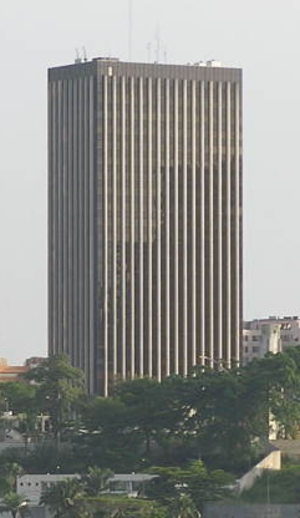
Tour de la SCIAM, au Plateau d'Abidjan.
L'Immeuble SCIAM, en forme longue Immeuble de la Société civile immobilière de l’avenue Marchand, est un gratte-ciel situé au 63 avenue Marchand, dans la commune du Plateau à Abidjan. Achevé en 1975 et culminant à plus de 86 mètres, il fait partie d'un groupe de tours et d'immeubles construits par l'administration ivoirienne à partir des années 1970 afin d'abriter les bureaux de l'administration et des entreprises publiques.
Le ministère de l'Économie et des Finances de Côte d'Ivoire a été fondé en 1959 à la veille de l'accession du pays à l'indépendance. Sa vocation historique est la gestion des finances publiques. C'est le 30 avril 1959 que, pour la première fois, est créé de manière explicite un ministère ayant pour attribution à la fois la gestion des finances publiques ainsi que la mise en œuvre de la politique économique de la Côte d'Ivoire, sous l’intitulé de Ministère des Finances, des Affaires Économiques et du Plan. Son nom et ses attributions précises ont depuis varié au fil des changements de gouvernements.